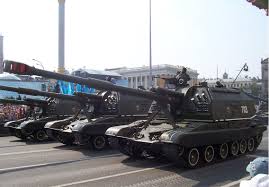
Label: Self Propelled Artillery